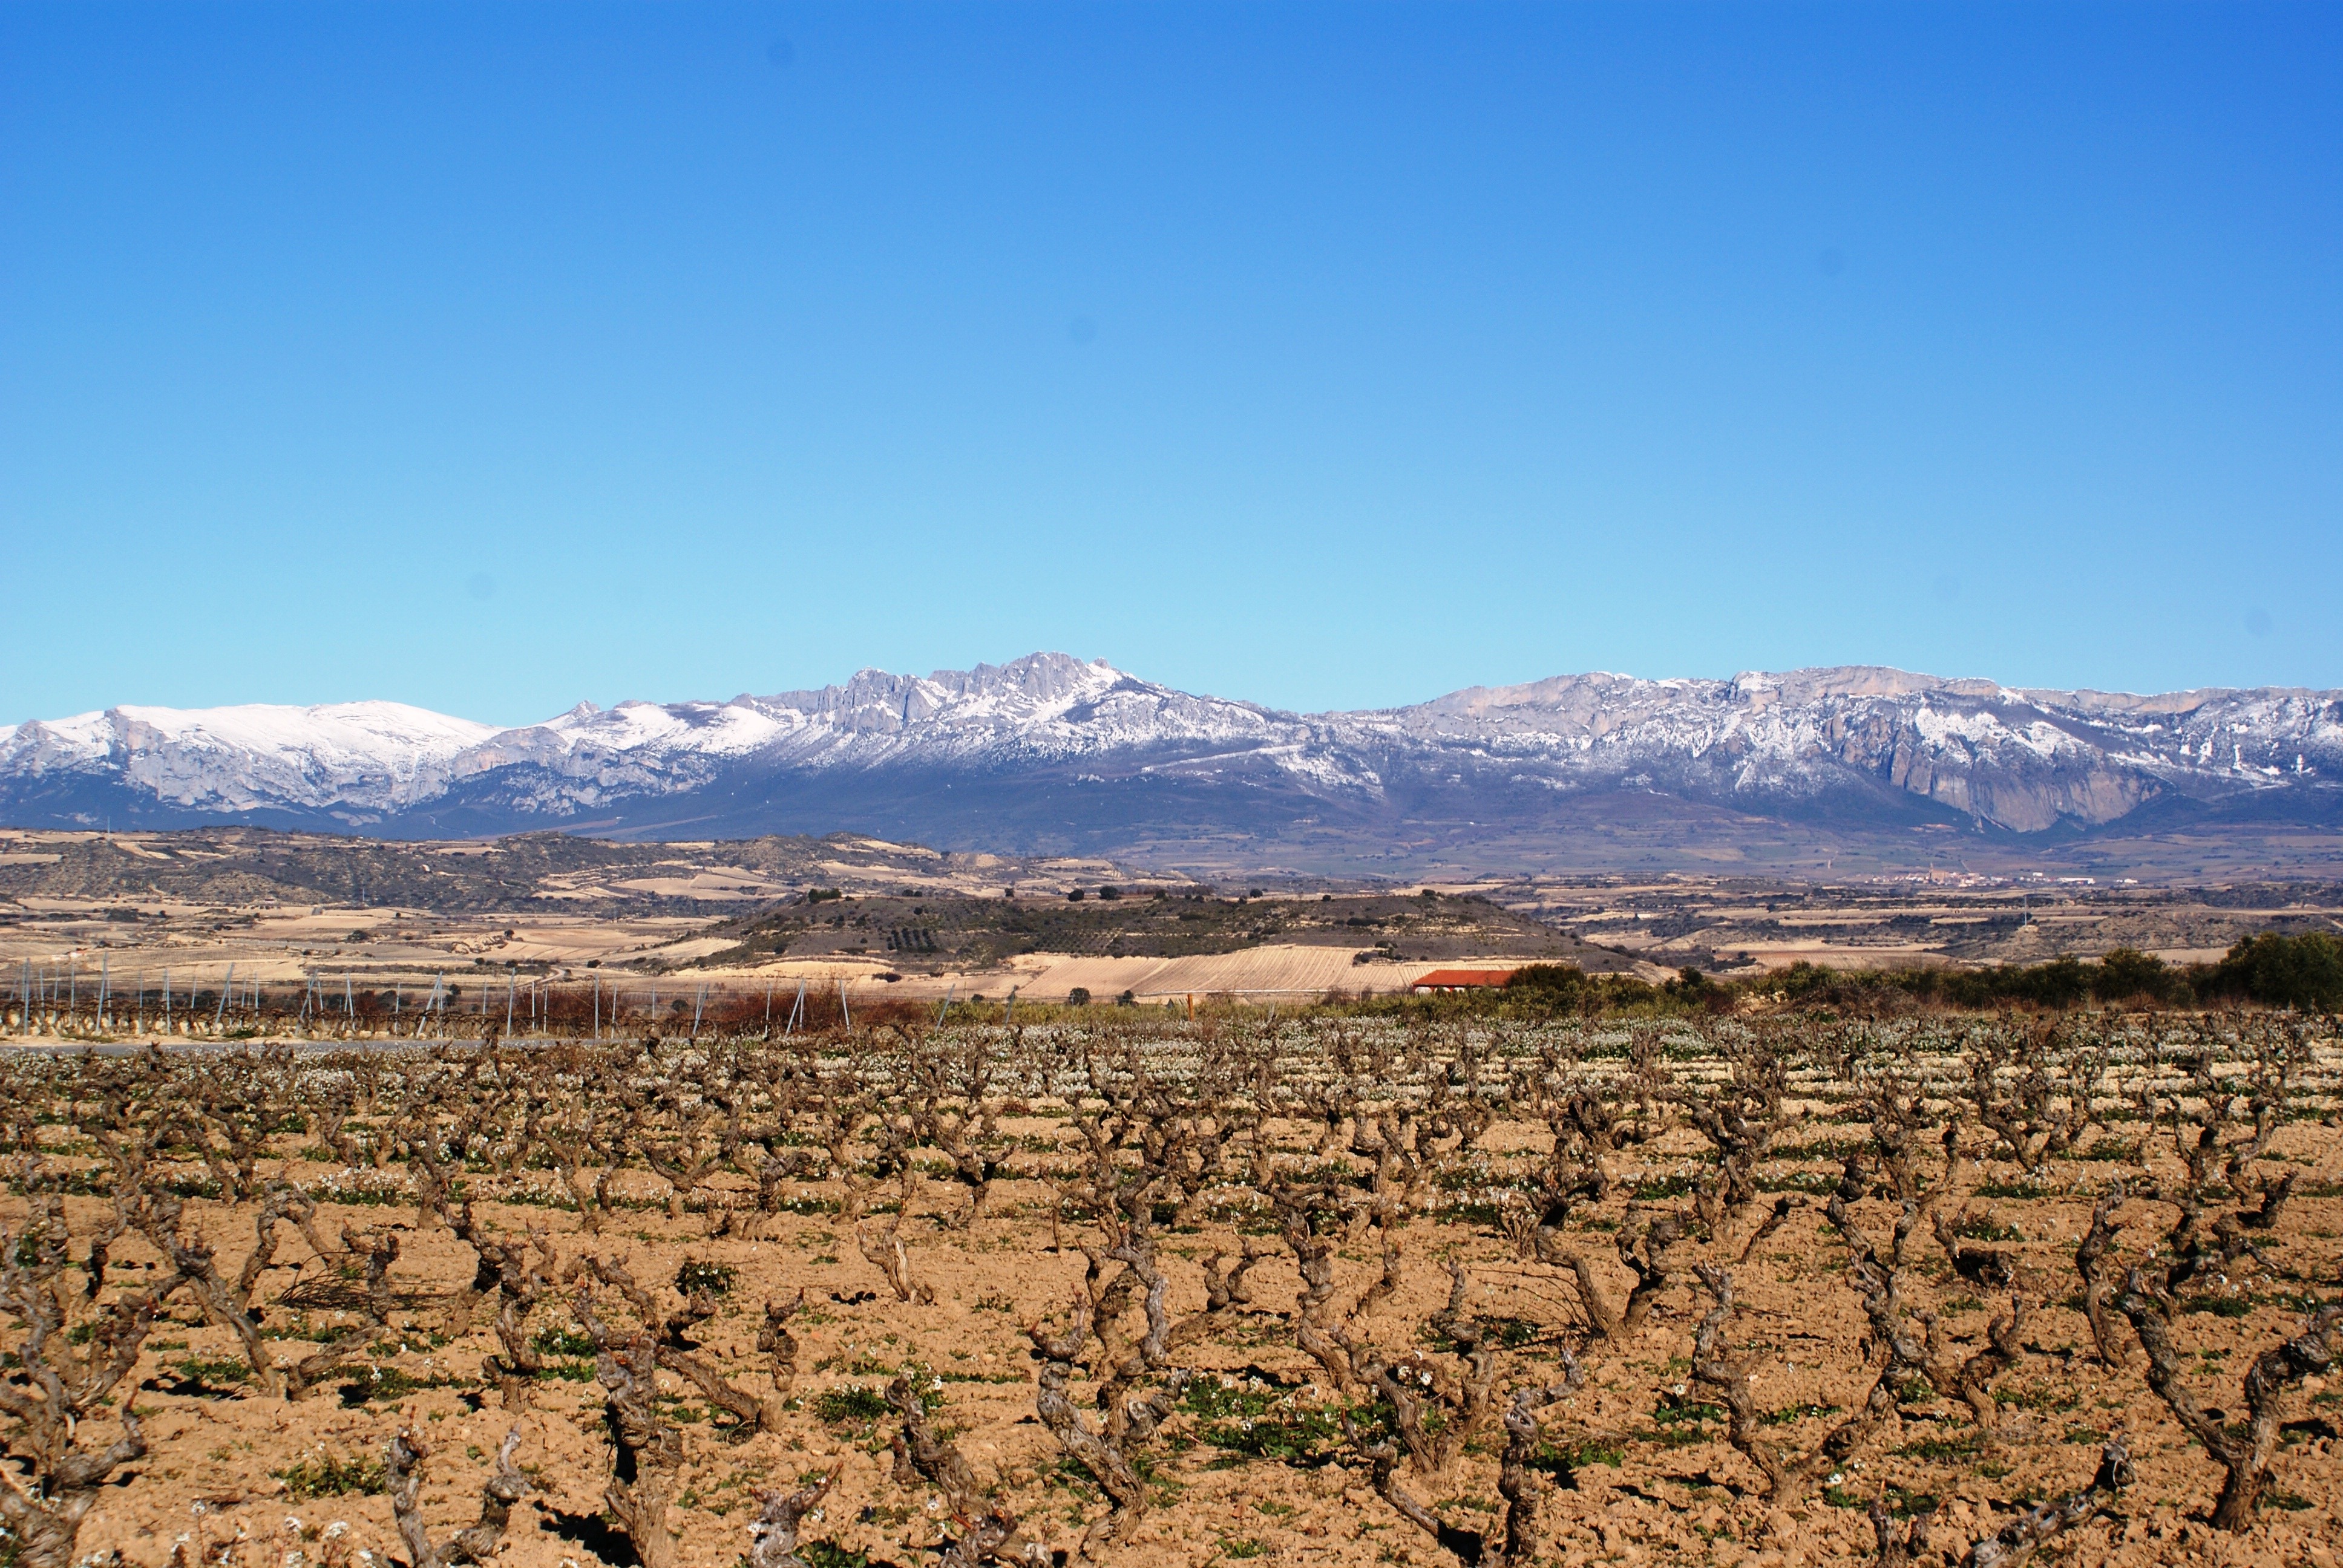
landscape, wilderness, mountain, winter, desert, valley, mountain range, panorama, soil, ridge, plain, geology, badlands, plateau, wadi, vineyards, landform, logro o, natural environment, geographical feature, aeolian landform, mountainous landforms, la rioja